Battle of Fallen Timbers Monument

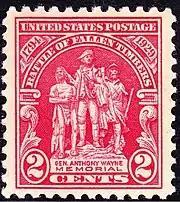

The United States Post Office Department issued a stamp in 1929 paying tribute to the American victory that featured the image of the monument on it.